Features new to Windows 8

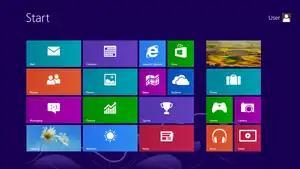
The new Start screen in Windows 8 replaces the Start menu seen in previous versions of Windows.

A number of apps are included in the standard installation of Windows 8, including Mail (an email client), People (a contact manager), Calendar (a calendaring app), Messaging (an IM client), Photos (an image viewer), Music (an audio player), Video (a video player), Camera (a webcam or digital camera client), SkyDrive, Reader (an e-book reader), and six other apps that expose Bing services (Search, News, Finance, Weather, Travel and Sports).